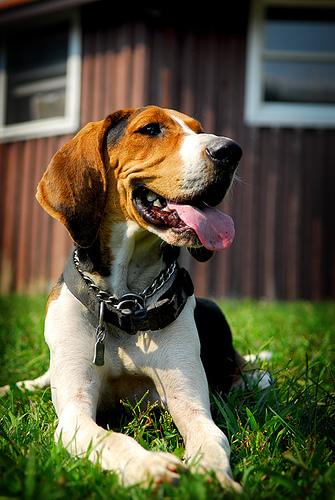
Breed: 216-n000063-Walker_hound